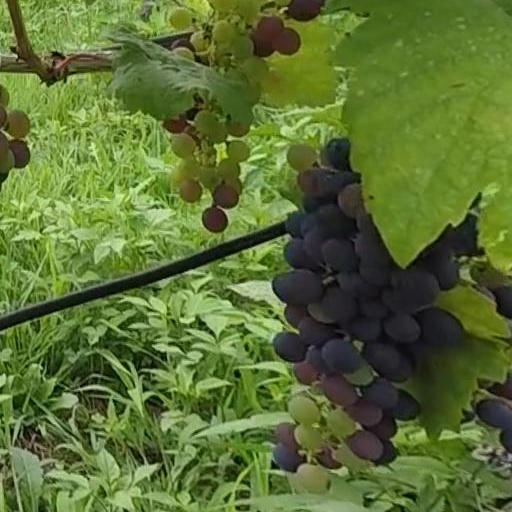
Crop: grape